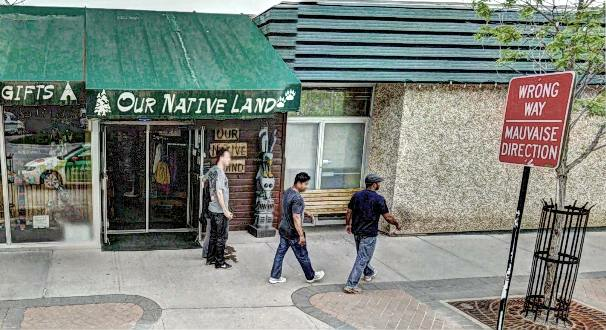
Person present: Yes